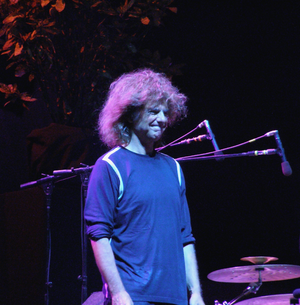
Le Grammy Award for Best Contemporary Jazz Album est un prix décerné chaque année depuis 1992 lors de la cérémonie des Grammy Awards. Il est attribué à un artiste ou à un groupe pour la qualité de la musique de jazz contemporaine réalisée. En 2011, le musicien Pat Metheny est l'artiste ayant été le plus primé avec au total six récompenses dans cette catégorie. En 2012 ce prix fusionne avec la catégorie Best Jazz Instrumental Album.
Le Grammy Award for Best Jazz Fusion Performance est un prix décerné chaque année de 1980 à 1991, lors de la cérémonie des Grammy Awards. Il est attribué à un artiste ou à un groupe pour la qualité de la musique de jazz fusion réalisée. Le musicien Pat Metheny est l'artiste ayant été le plus primé dans cette catégorie avec au total six récompenses.